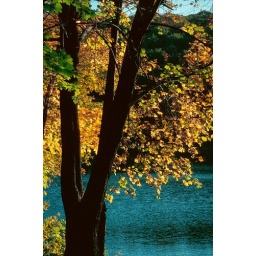
fall tree w: lake in bkgrd.